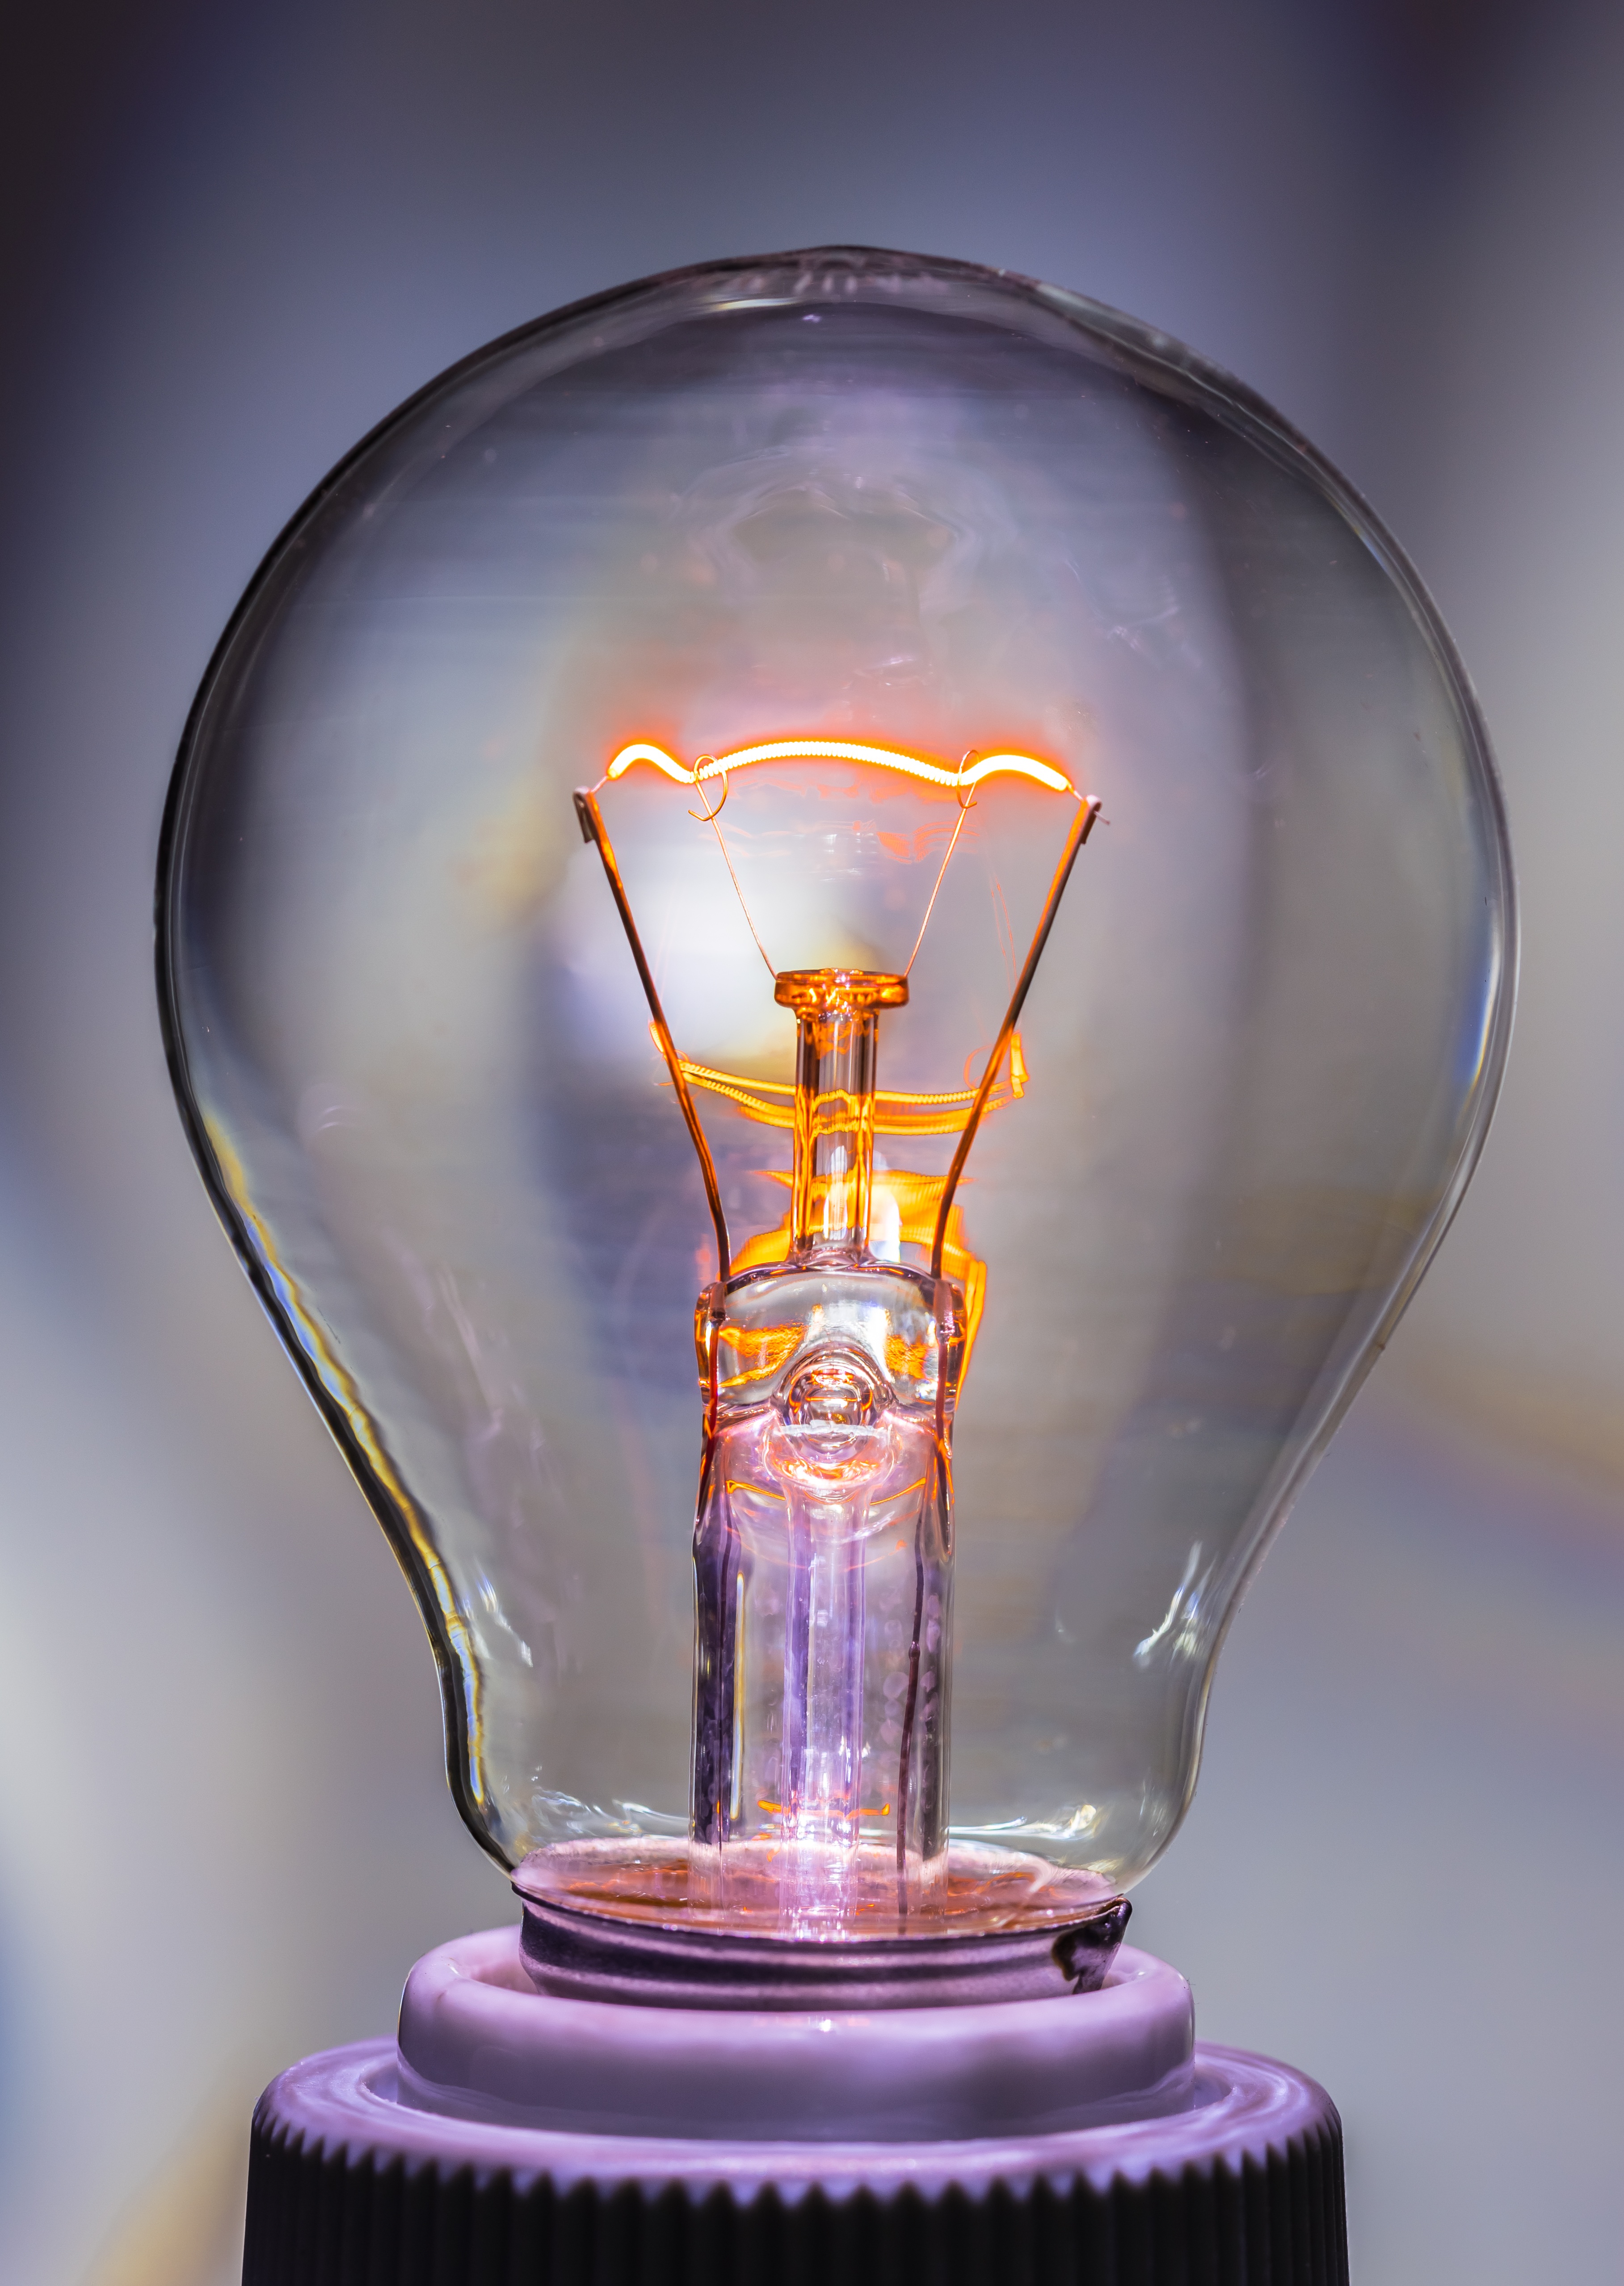
light, glass, macro, lamp, light bulb, candle, close, lighting, filament, burn, light fixture, detail, at, trophy, tungsten, award, disappearing, light source, immediately, glow lamp, glass bulb, incandescent light bulb